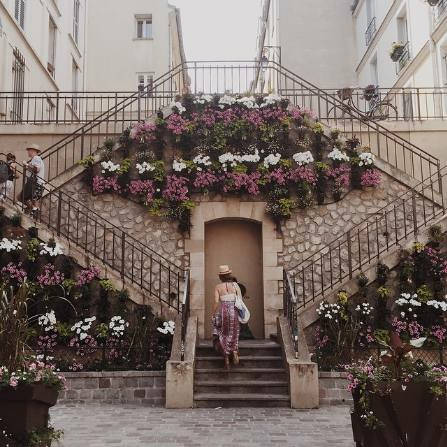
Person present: Yes